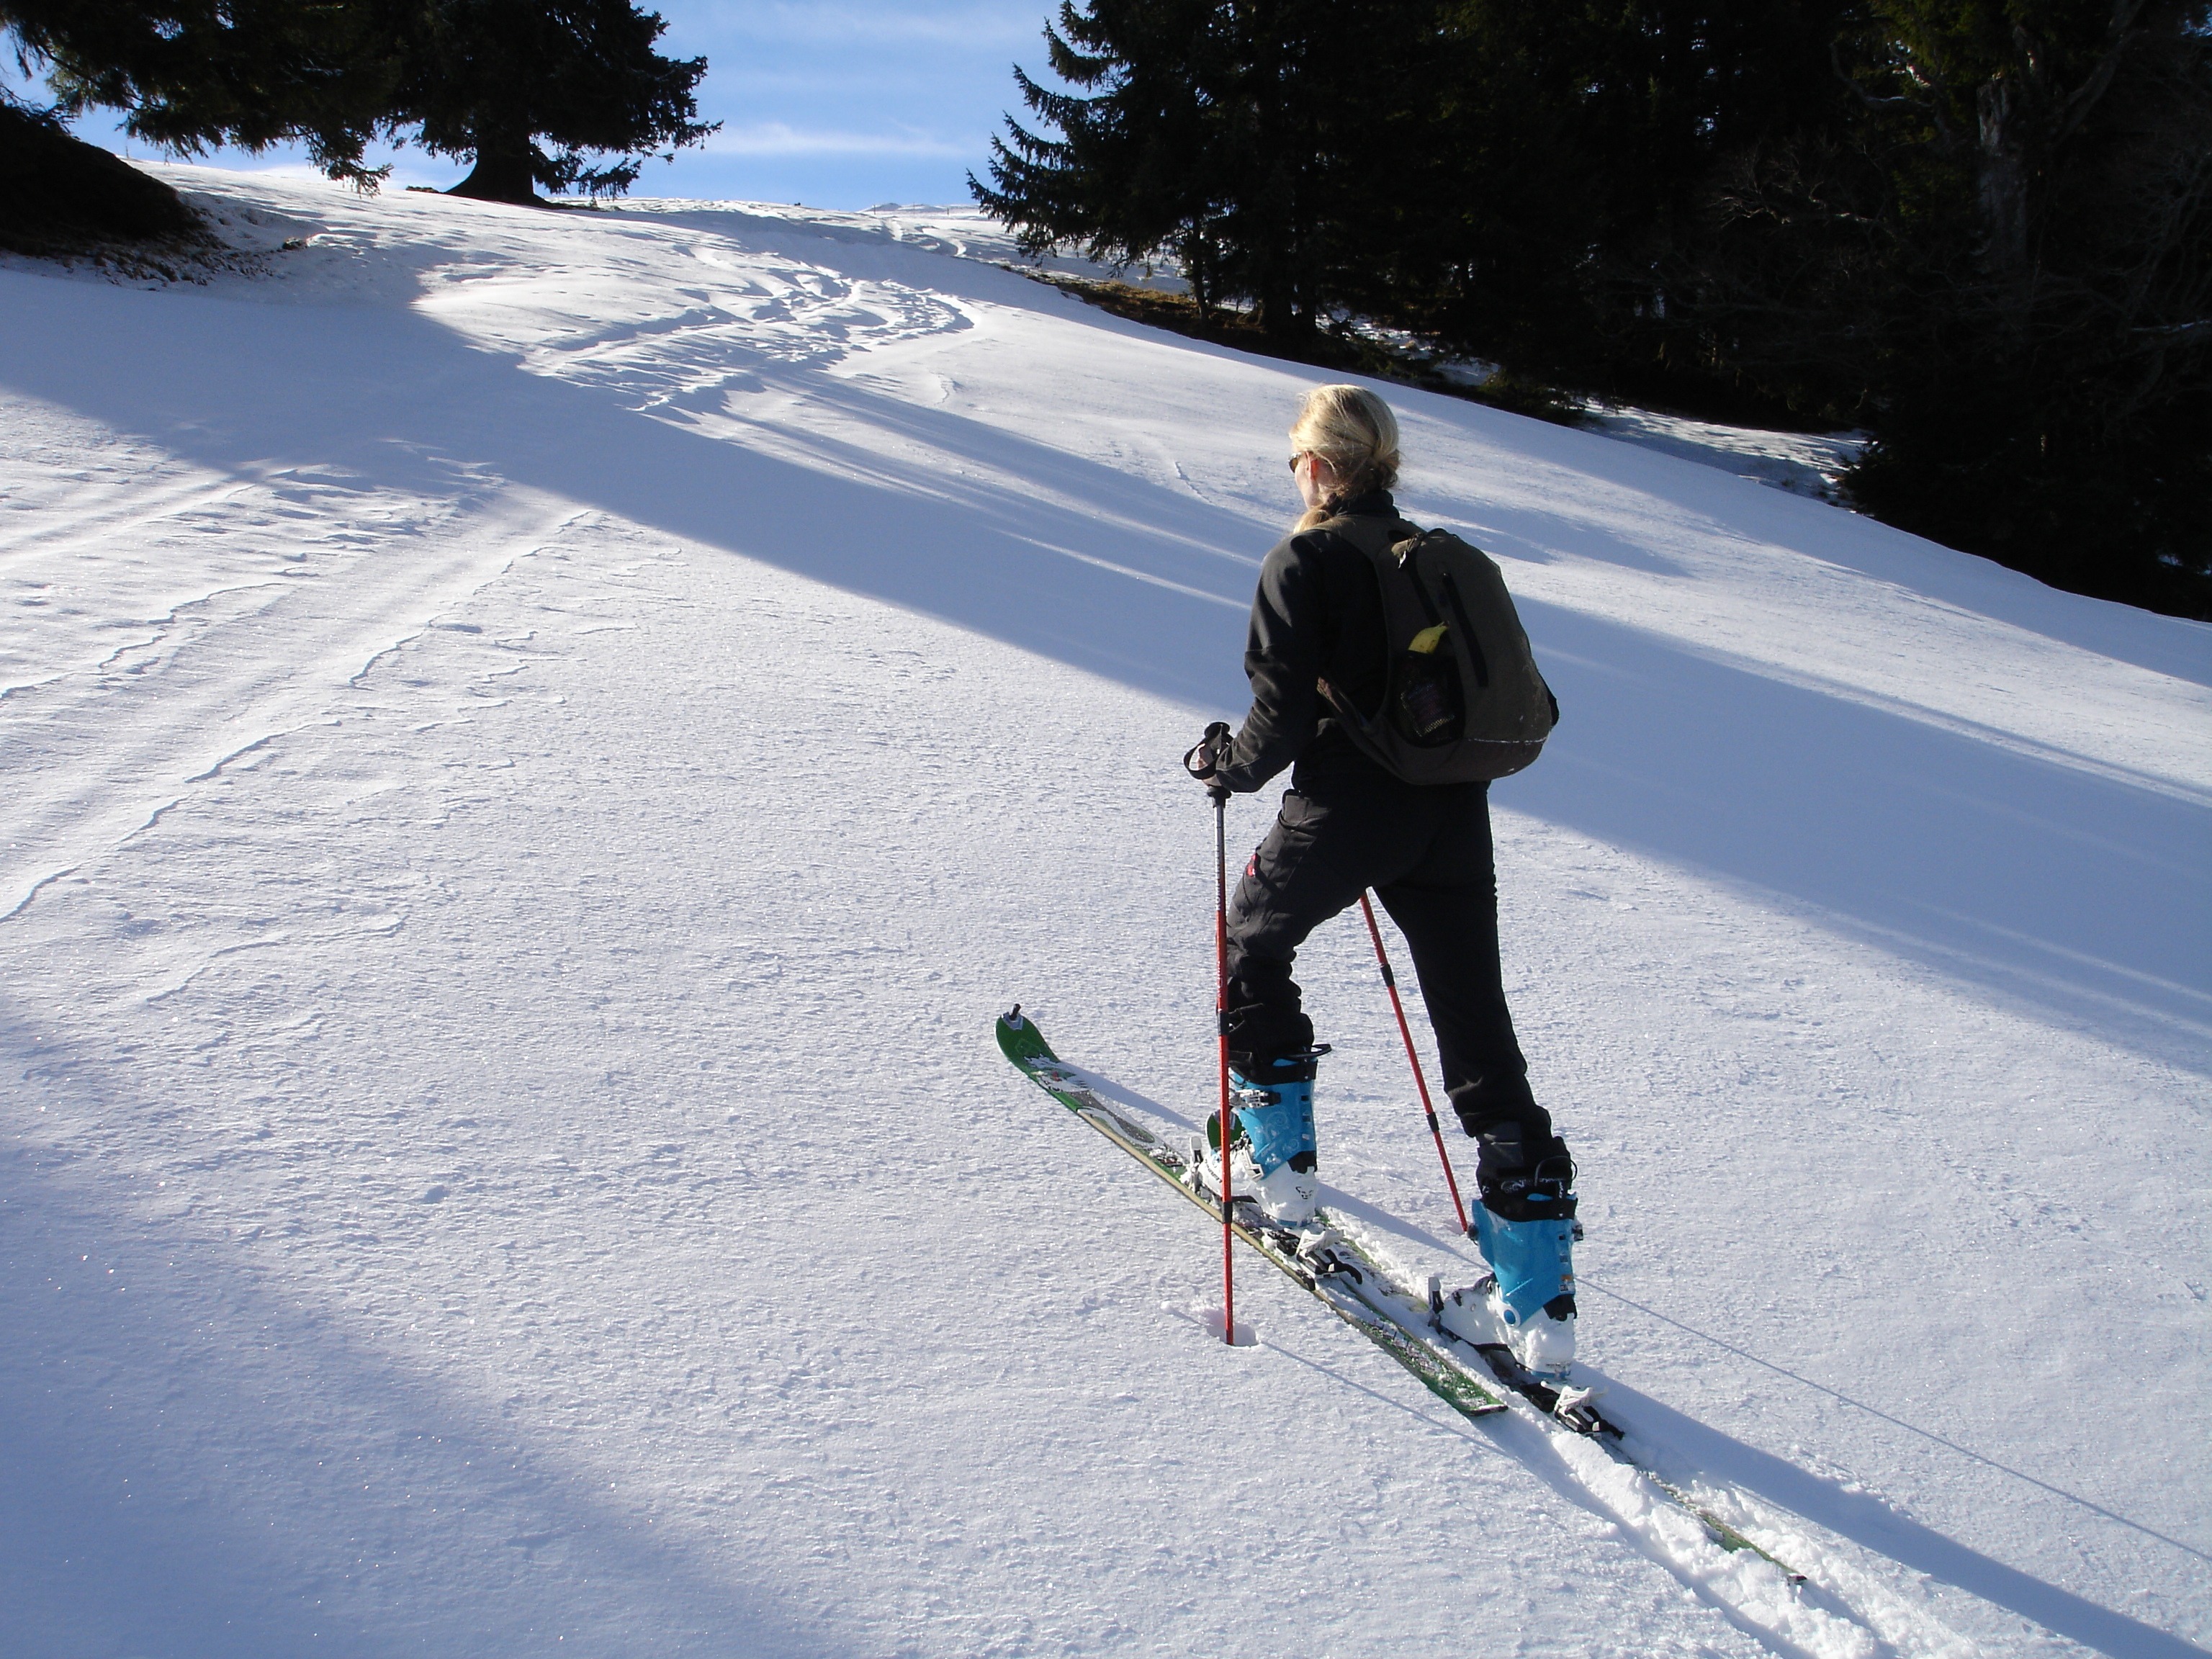
snow, winter, woman, sport, snowboard, extreme sport, skiing, sports equipment, winter sport, sports, downhill, ski, footwear, rise, piste, winter sports, backcountry skiiing, ski touring, nordic skiing, ski mountaineering, ski equipment, outdoor recreation, alpine skiing, telemark skiing, allgau, skitouren predecessor, gunzesrieder valley, hoellritzereck